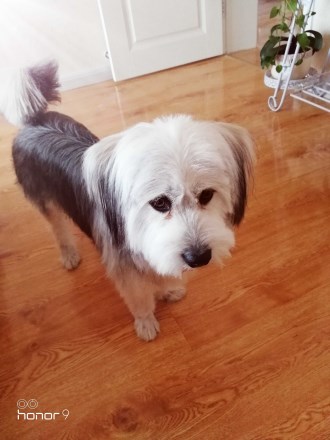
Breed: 257-n000108-Old_English_sheepdog